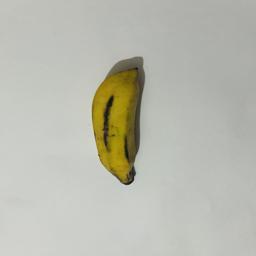
Banana variety: Bangla Kola